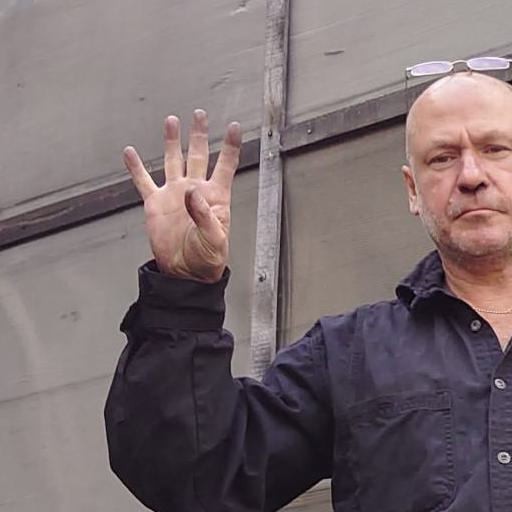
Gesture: four